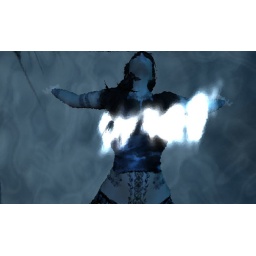
Floating under the glass bridge at Obscurum